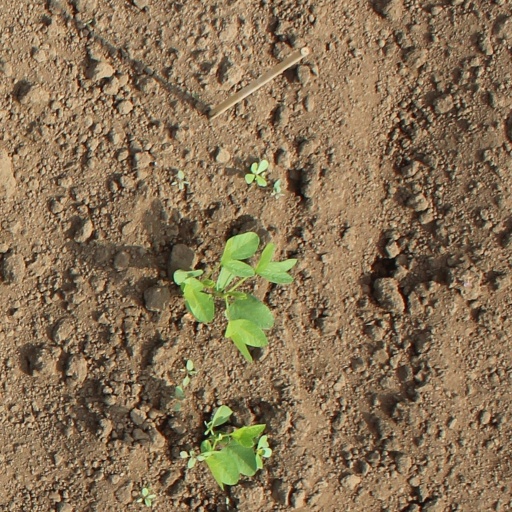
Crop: soybean